Keystone School District

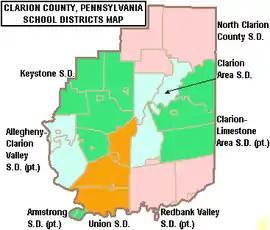

The Keystone School District is a small, rural public school district in Clarion County, Pennsylvania. It serves the boroughs of Shippenville, Knox, and Callensburg, as well as the townships of Beaver Township, Elk Township, Licking Township, Ashland Township, and Salem Township. The Keystone School District encompasses approximately 126 square miles. According to 2000 federal census data, it serves a resident population of 7,589. In 2009, the district residents' per capita income was $16,347, while the median family income was $39,271.